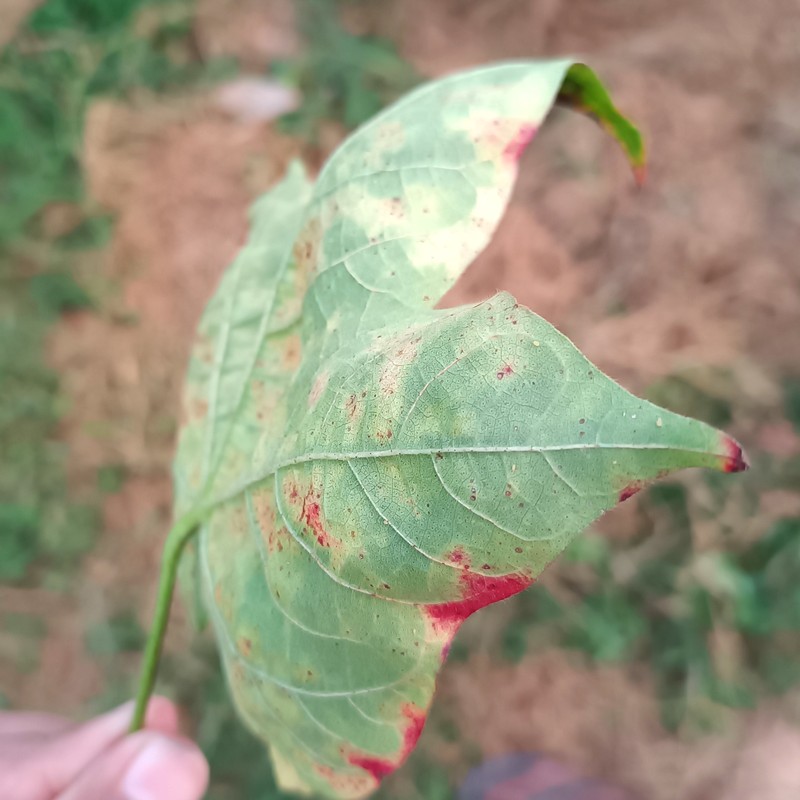
Label: Leaf Redding